John Schorne

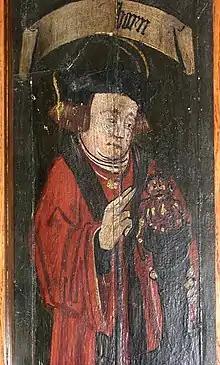
A medieval depiction of John Schorne, casting the devil into a boot. From a rood screen panel in St Gregory's Church, Sudbury.

Sir John Schorne (died 1313) was rector of North Marston in the English county of Buckinghamshire. He was a very pious man and was said to have effected many miraculous cures for gout and toothaches.